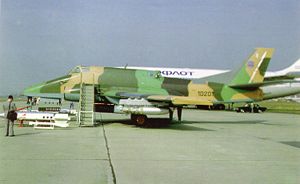
Iljusjin / Flytyper udviklet af Iljusjin / Eksperimentalfly og prototyper
Il-102
"Iljusjin er et russisk firma som laver flyvemaskiner. Det blev grundlagt af Sergej Vladimirovitj Iljusjin. Alle modeller starter med præfikset ""Il-"".